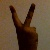
The image shows a hand gesture representing the number 2 in Indian Sign Language.